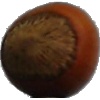
Label: Nut Forest 1